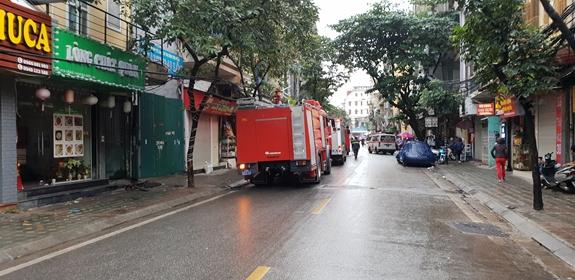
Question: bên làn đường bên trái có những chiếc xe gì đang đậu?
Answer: những chiếc xe cứu hỏa